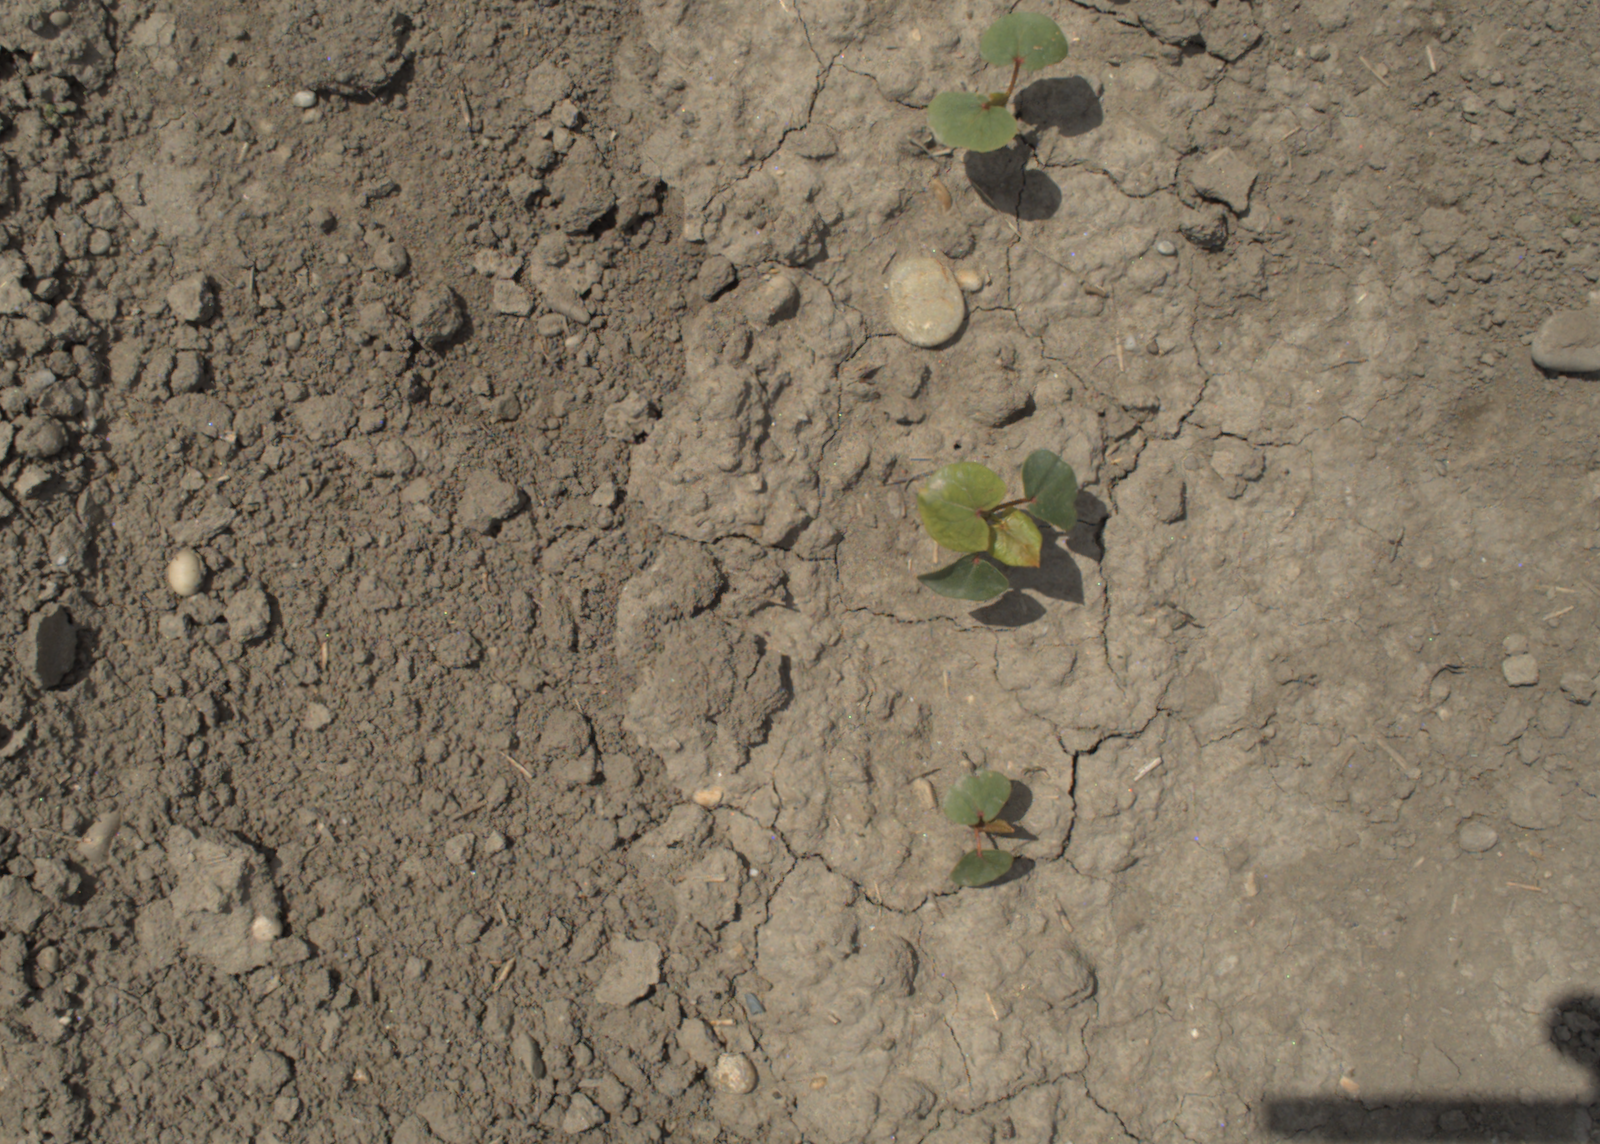
Capture date: 01.06.2021 12:10:16
Weather: mixed
Wind: light
Seeding date: 27.04.2021
Plant canopy height (mm): 888